Retinitis

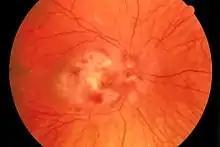
Retinitis caused by CMV (fundus photograph)

Retinitis is inflammation of the retina in the eye, which can permanently damage the retina and lead to blindness. The retina is the eye's "sensing" tissue. Retinitis may be caused by a number of different infectious agents. Its most common form, called retinitis pigmentosa, has a prevalence of one in every 2,500–7,000 people. This condition is one of the leading causes that leads to blindness in patients in the age range of 20–60 years old.